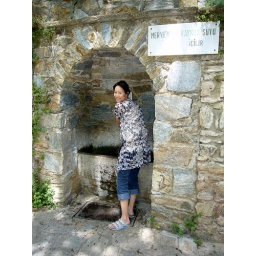
The water from a spring running under the house are believed to be miraculous.